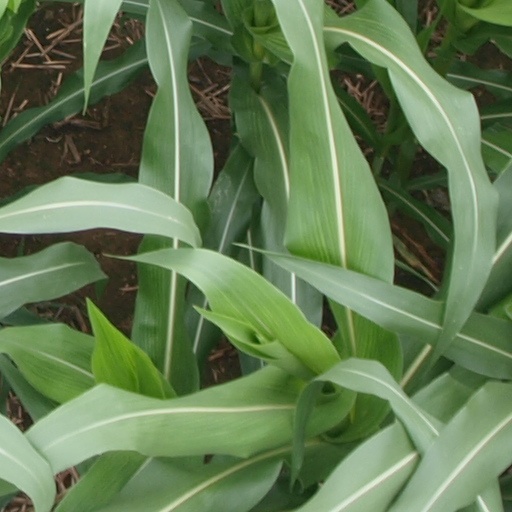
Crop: maize; corn